Anthony Wallace (soccer)

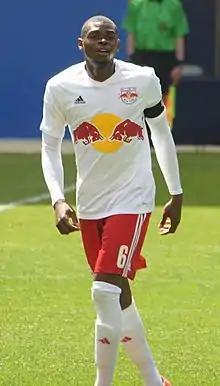
Anthony Wallace playing for New York Red Bulls II

Anthony Wallace (born January 26, 1989) is an American soccer player who plays as a left back and midfielder.